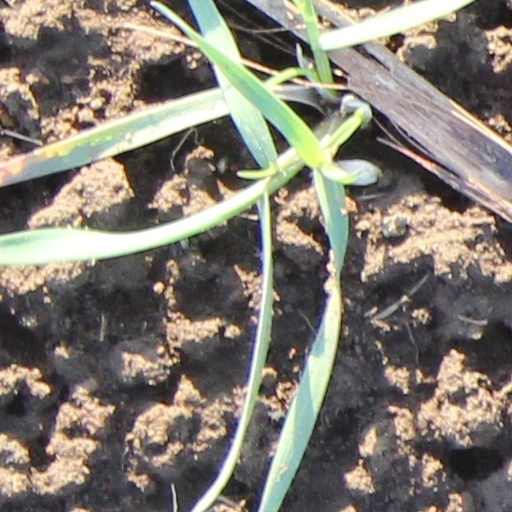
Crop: wheat